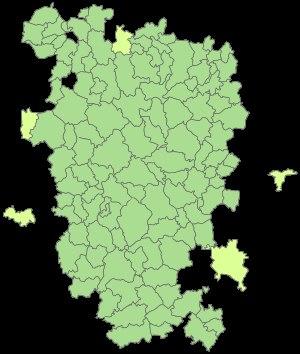
Le parc naturel régional du Morvan est un parc naturel régional français situé dans le massif du Morvan, au cœur de la région Bourgogne-Franche-Comté. Créé en 1970, il regroupe 117 communes adhérentes et 5 villes portes depuis la dernière révision de sa charte en 2007 et le renouvellement de son agrément en 2008. Une nouvelle charte du Parc comprenant un ensemble de nouvelles directives va entrer en vigueur en 2020.